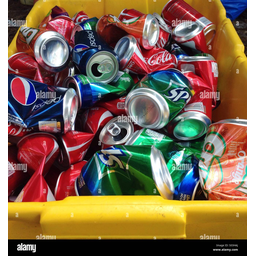
Label: metal